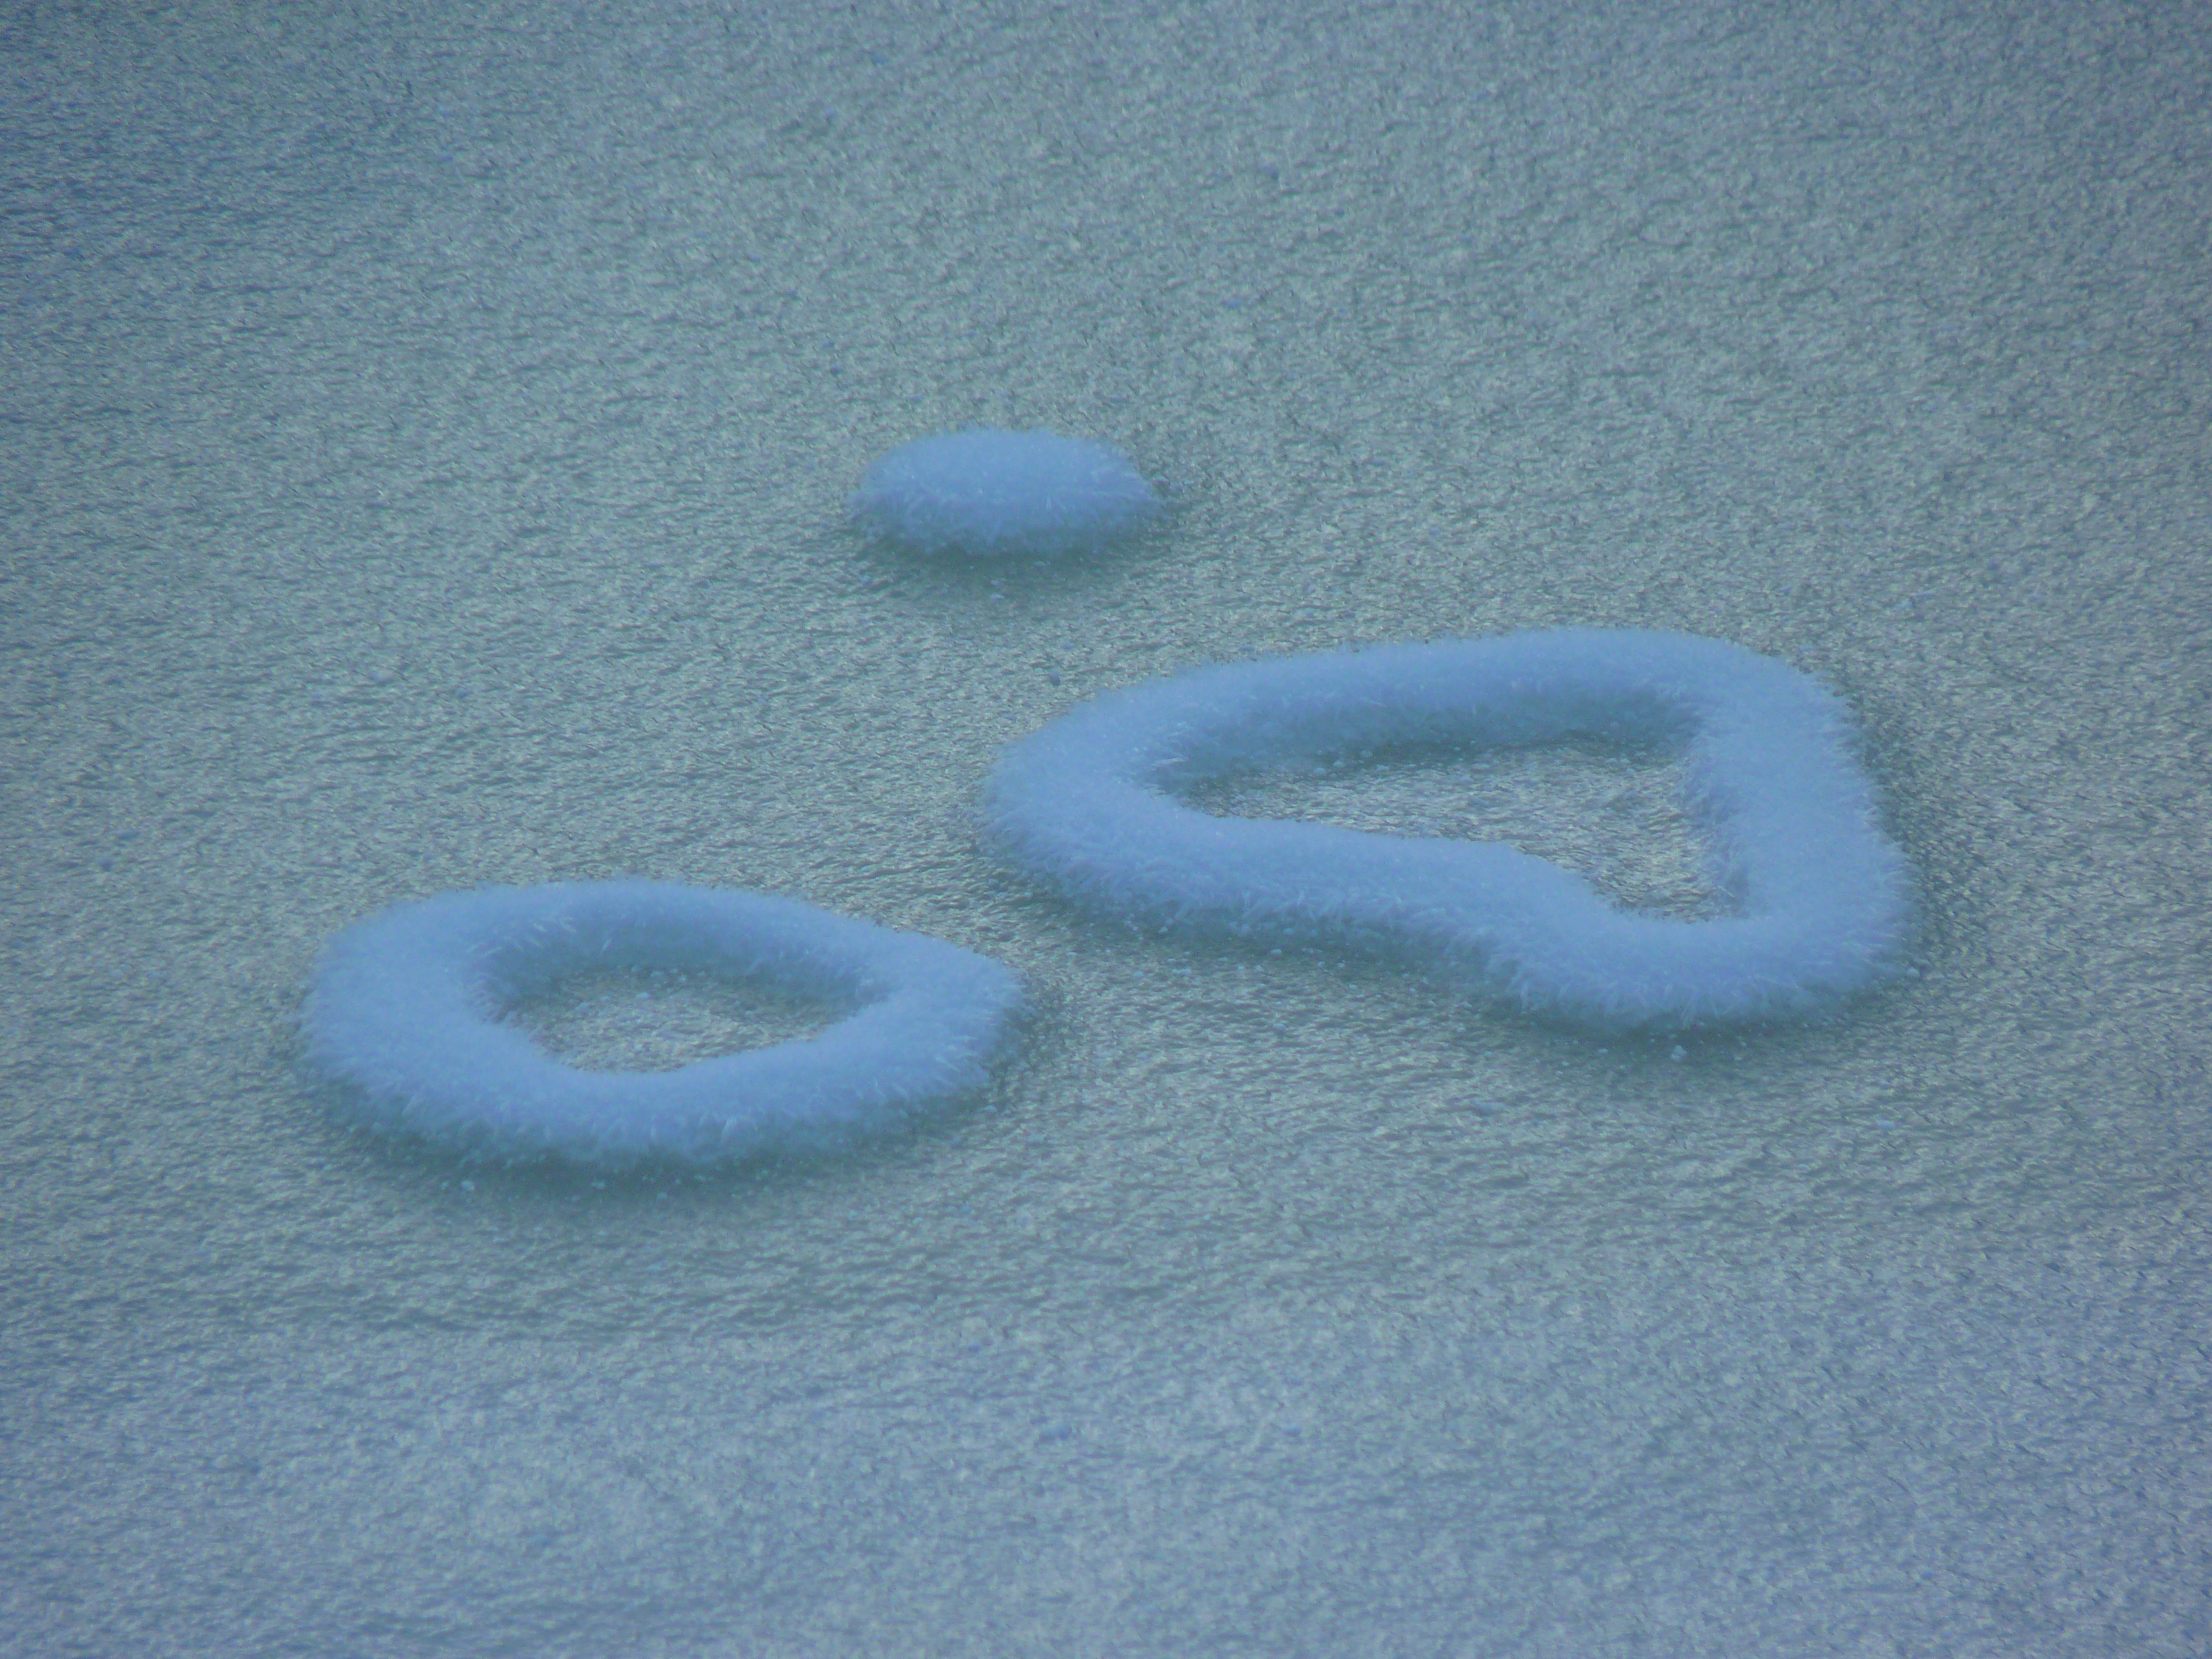
hand, snow, cold, winter, number, ice, love, heart, romance, frozen, blue, material, circle, icy, shape, herzchen, snow educated